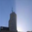
Label: skyscraper